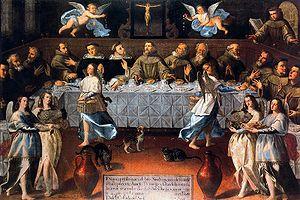
Le musée national de la Sculpture se trouve dans la ville de Valladolid. Il abrite des œuvres réalisées entre le bas Moyen Âge et le XIXᵉ siècle ainsi qu'un grand nombre de toiles de maîtres. Il est particulièrement renommé pour sa collection de sculpture polychrome de la Renaissance et du baroque espagnol, considérée comme l'une des plus originales d’Europe.